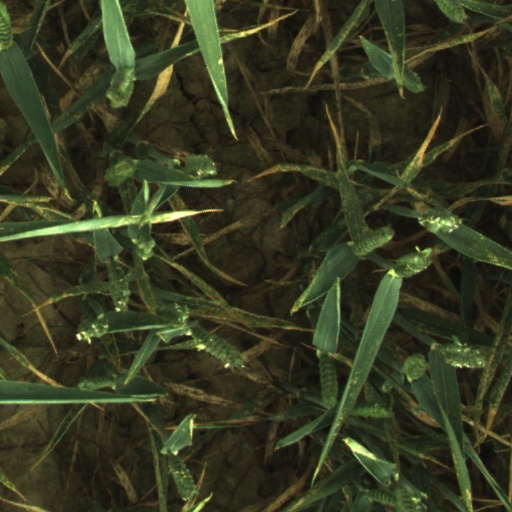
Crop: wheat